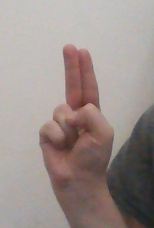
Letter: taa